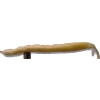
Label: bean_pod